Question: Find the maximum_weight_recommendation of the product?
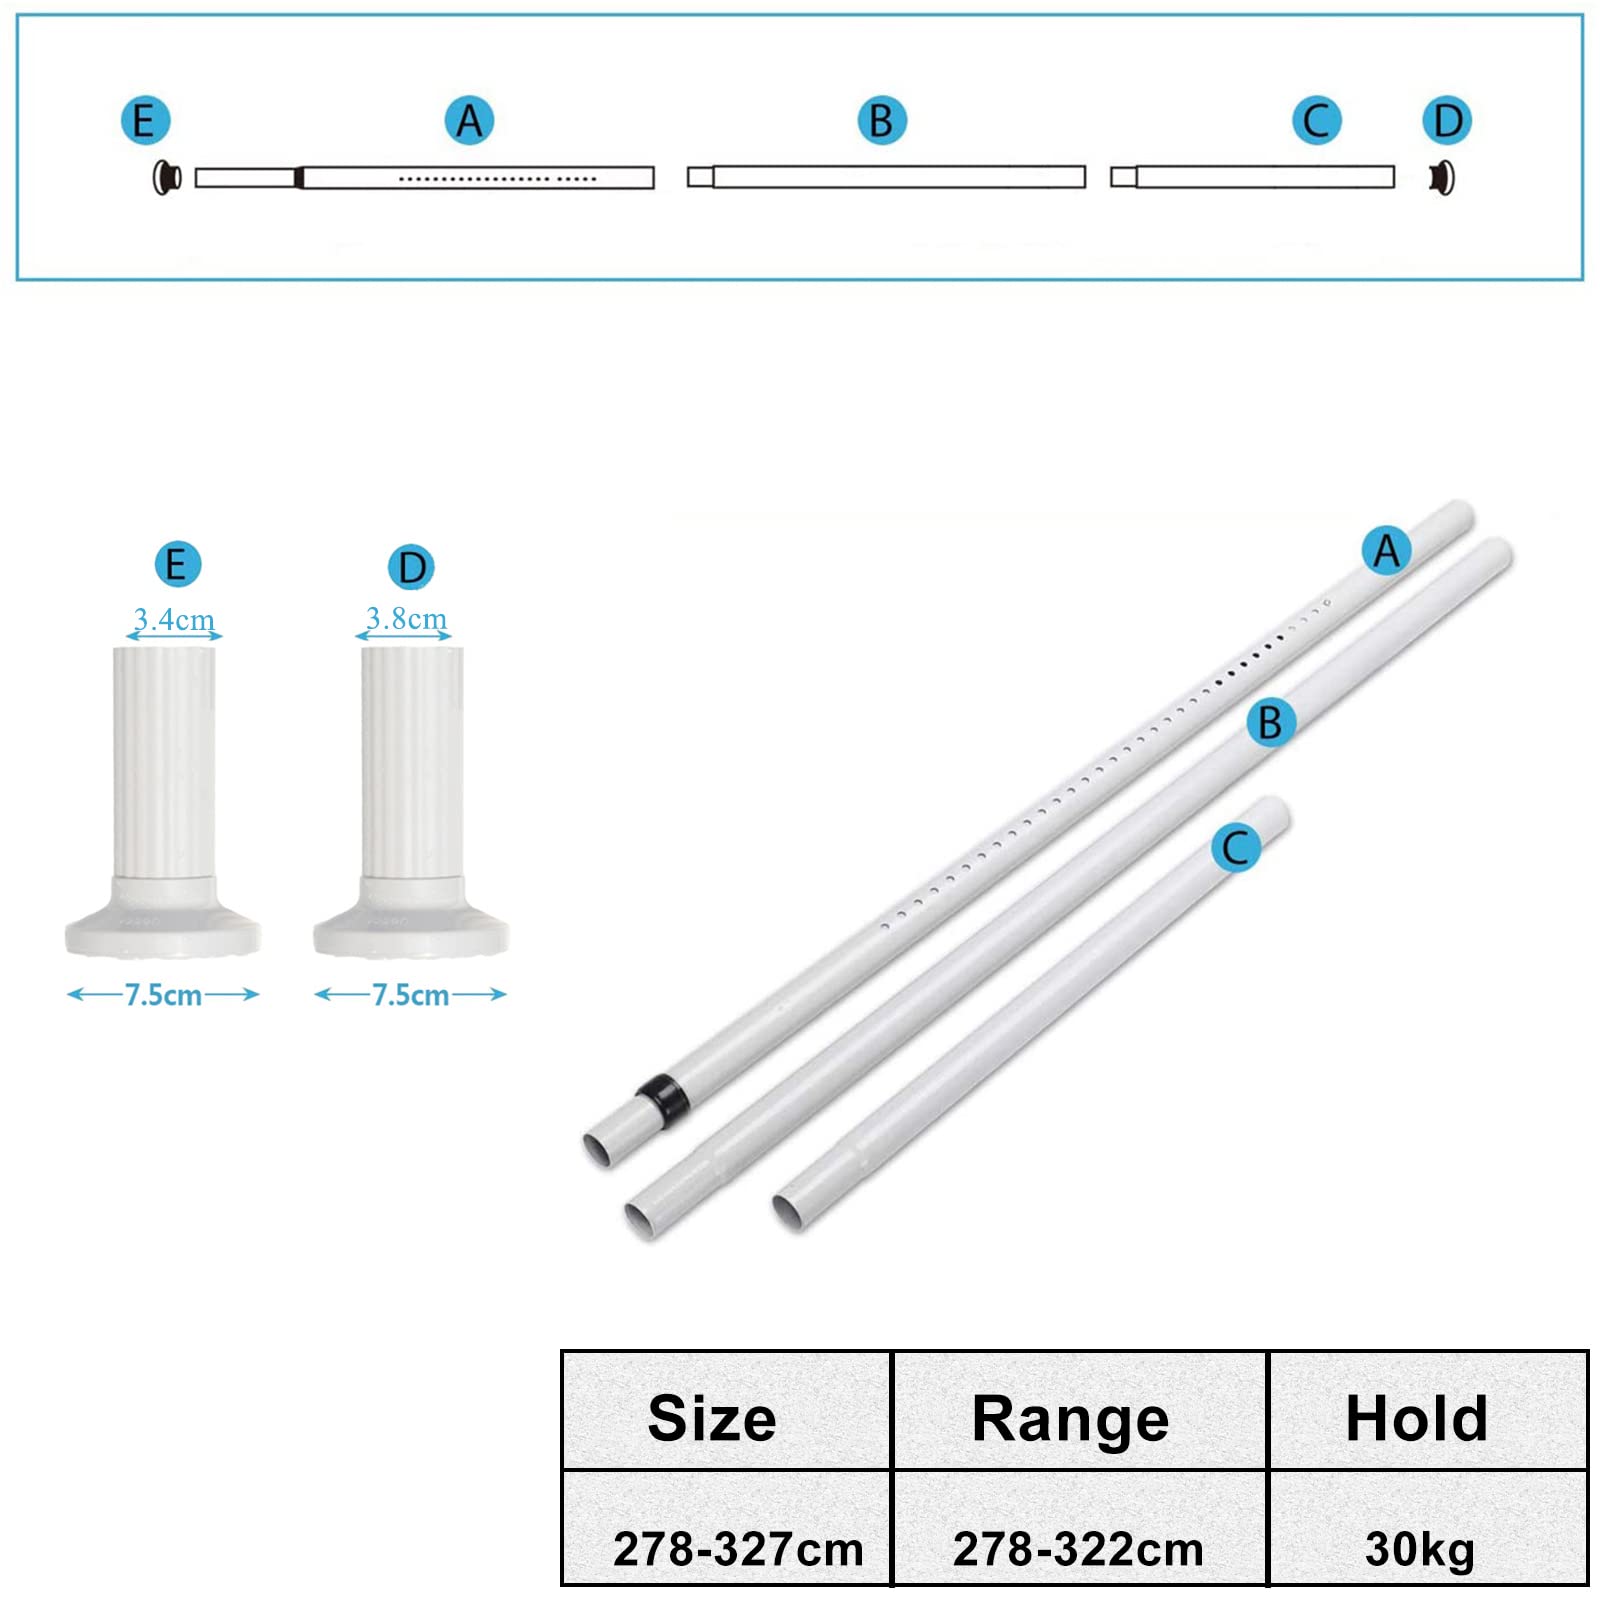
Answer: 30 kilogram